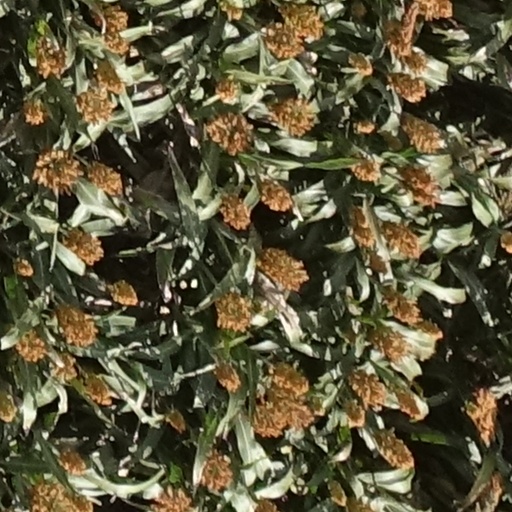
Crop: sorghum